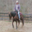
Label: horse